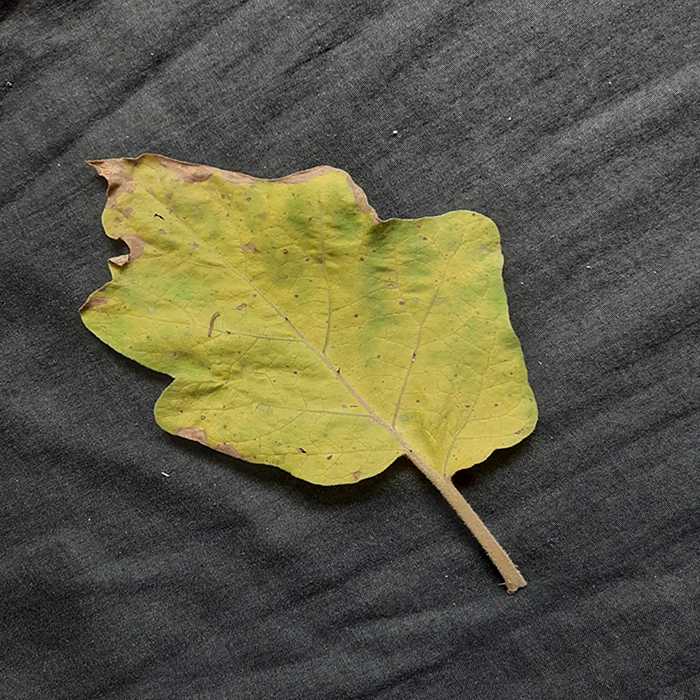
Plant: Eggplant
Label: Eggplant verticillium wilt